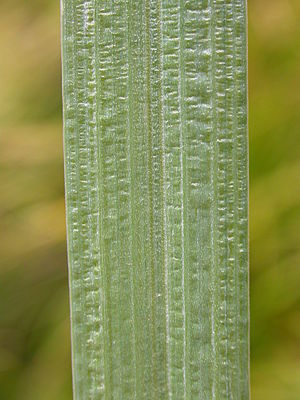
Tæppegræs (art) / Galleri
Blad.
Tæppegræs, eller dynd-tæppegræs, er en græsart, som vokser på fugtig bund og ud langs bredden af damme og vandløb. Den findes spredt i alle dele af Danmark.